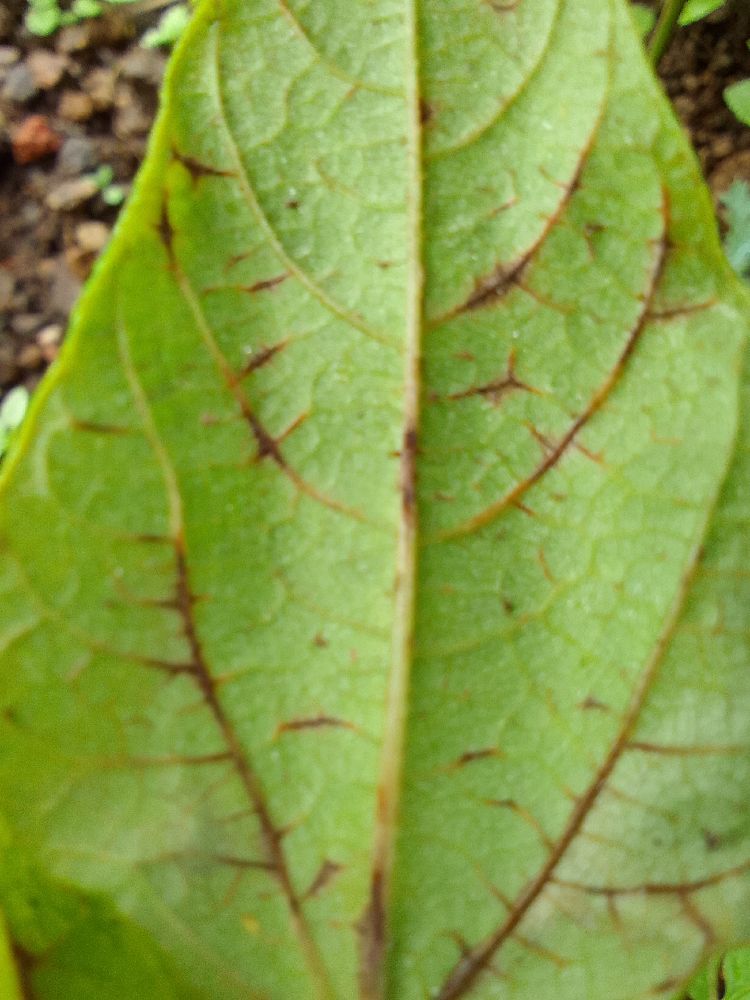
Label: anthracnose